Paddy Wilson and Irene Andrews killings

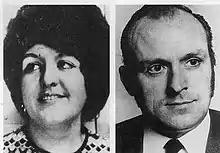
Victims Irene Andrews and Senator Paddy Wilson

The killings of Paddy Wilson and Irene Andrews took place in Belfast, Northern Ireland on the night of 25/26 June 1973. The victims, Roman Catholic Senator Paddy Wilson and his Protestant friend Irene Andrews, were hacked and repeatedly stabbed to death by members of the "Ulster Freedom Fighters" (UFF). This was a cover name for the Ulster Defence Association (UDA), a then-legal Ulster loyalist paramilitary organisation. John White, the UFF's commander, who used the pseudonym "Captain Black", was convicted of the sectarian double murder in 1978 and sentenced to life imprisonment. White, however maintained that the UFF's second-in-command Davy Payne helped him lead the assassination squad and played a major part in the attack. Although questioned by the Royal Ulster Constabulary (RUC) after the killings, Payne admitted nothing and was never charged.